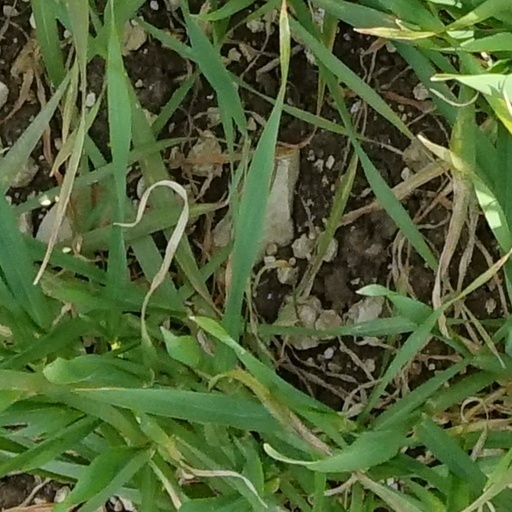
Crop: wheat